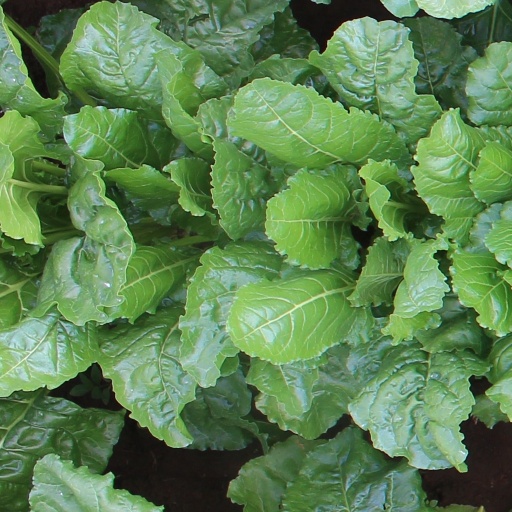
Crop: sugar beet